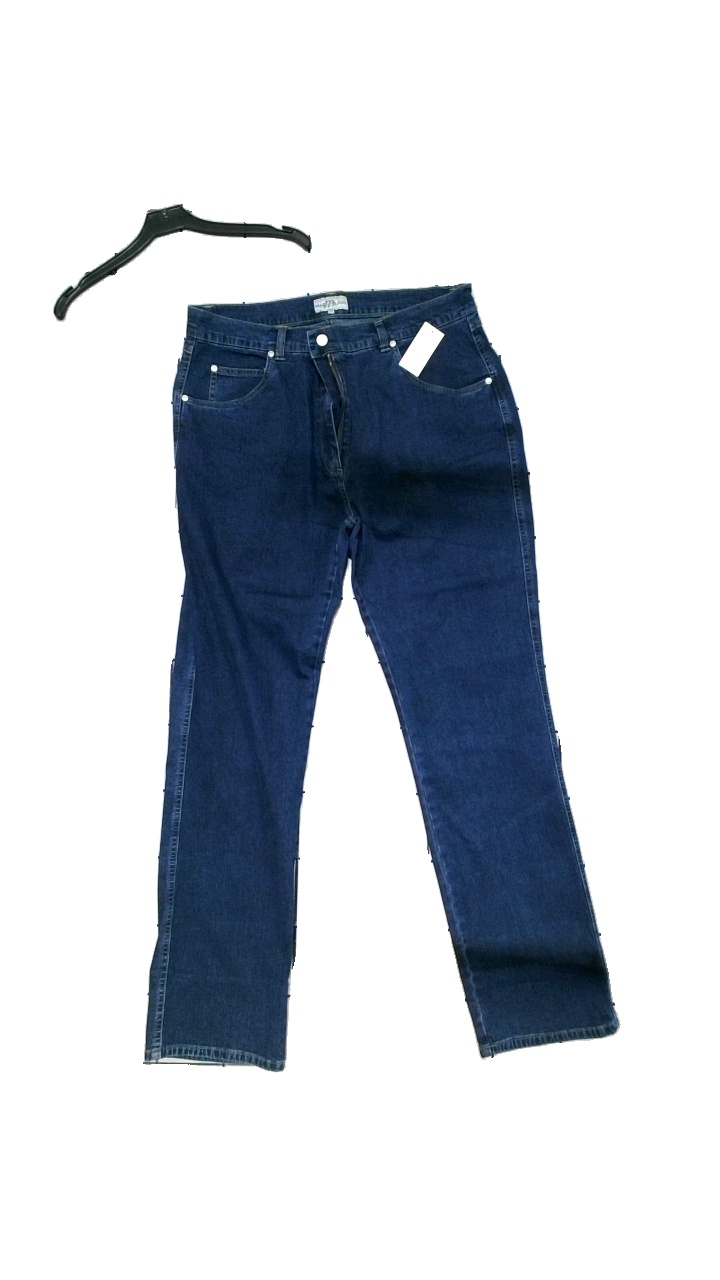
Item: Jeans (Unisex)
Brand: Marmalade
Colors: Blue
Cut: Regular
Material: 98% cotton, 2% polyester
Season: All
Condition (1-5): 4
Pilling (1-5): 4
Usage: Reuse
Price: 50-100